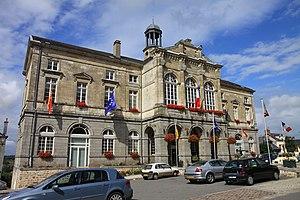
Domfront est une ancienne commune française, située dans le département de l'Orne en région Normandie, devenue le 1ᵉʳ janvier 2016 une commune déléguée au sein de la commune nouvelle de Domfront en Poiraie.
Domfront en Poiraie est, depuis le 1ᵉʳ janvier 2016, une commune nouvelle française située dans le département de l'Orne en région Normandie, peuplée de 4 243 habitants. Elle est née de la fusion de trois communes, sous le régime juridique des communes nouvelles. Les communes de Domfront, La Haute-Chapelle et Rouellé deviennent des communes déléguées.